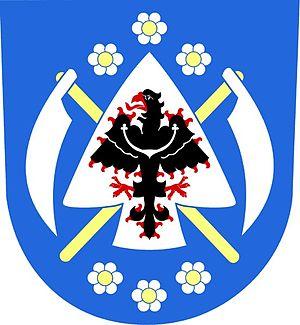
Hybrálec est une commune du district de Jihlava, dans la région de Vysočina, en Tchéquie. Sa population s'élevait à 461 habitants en 2019.